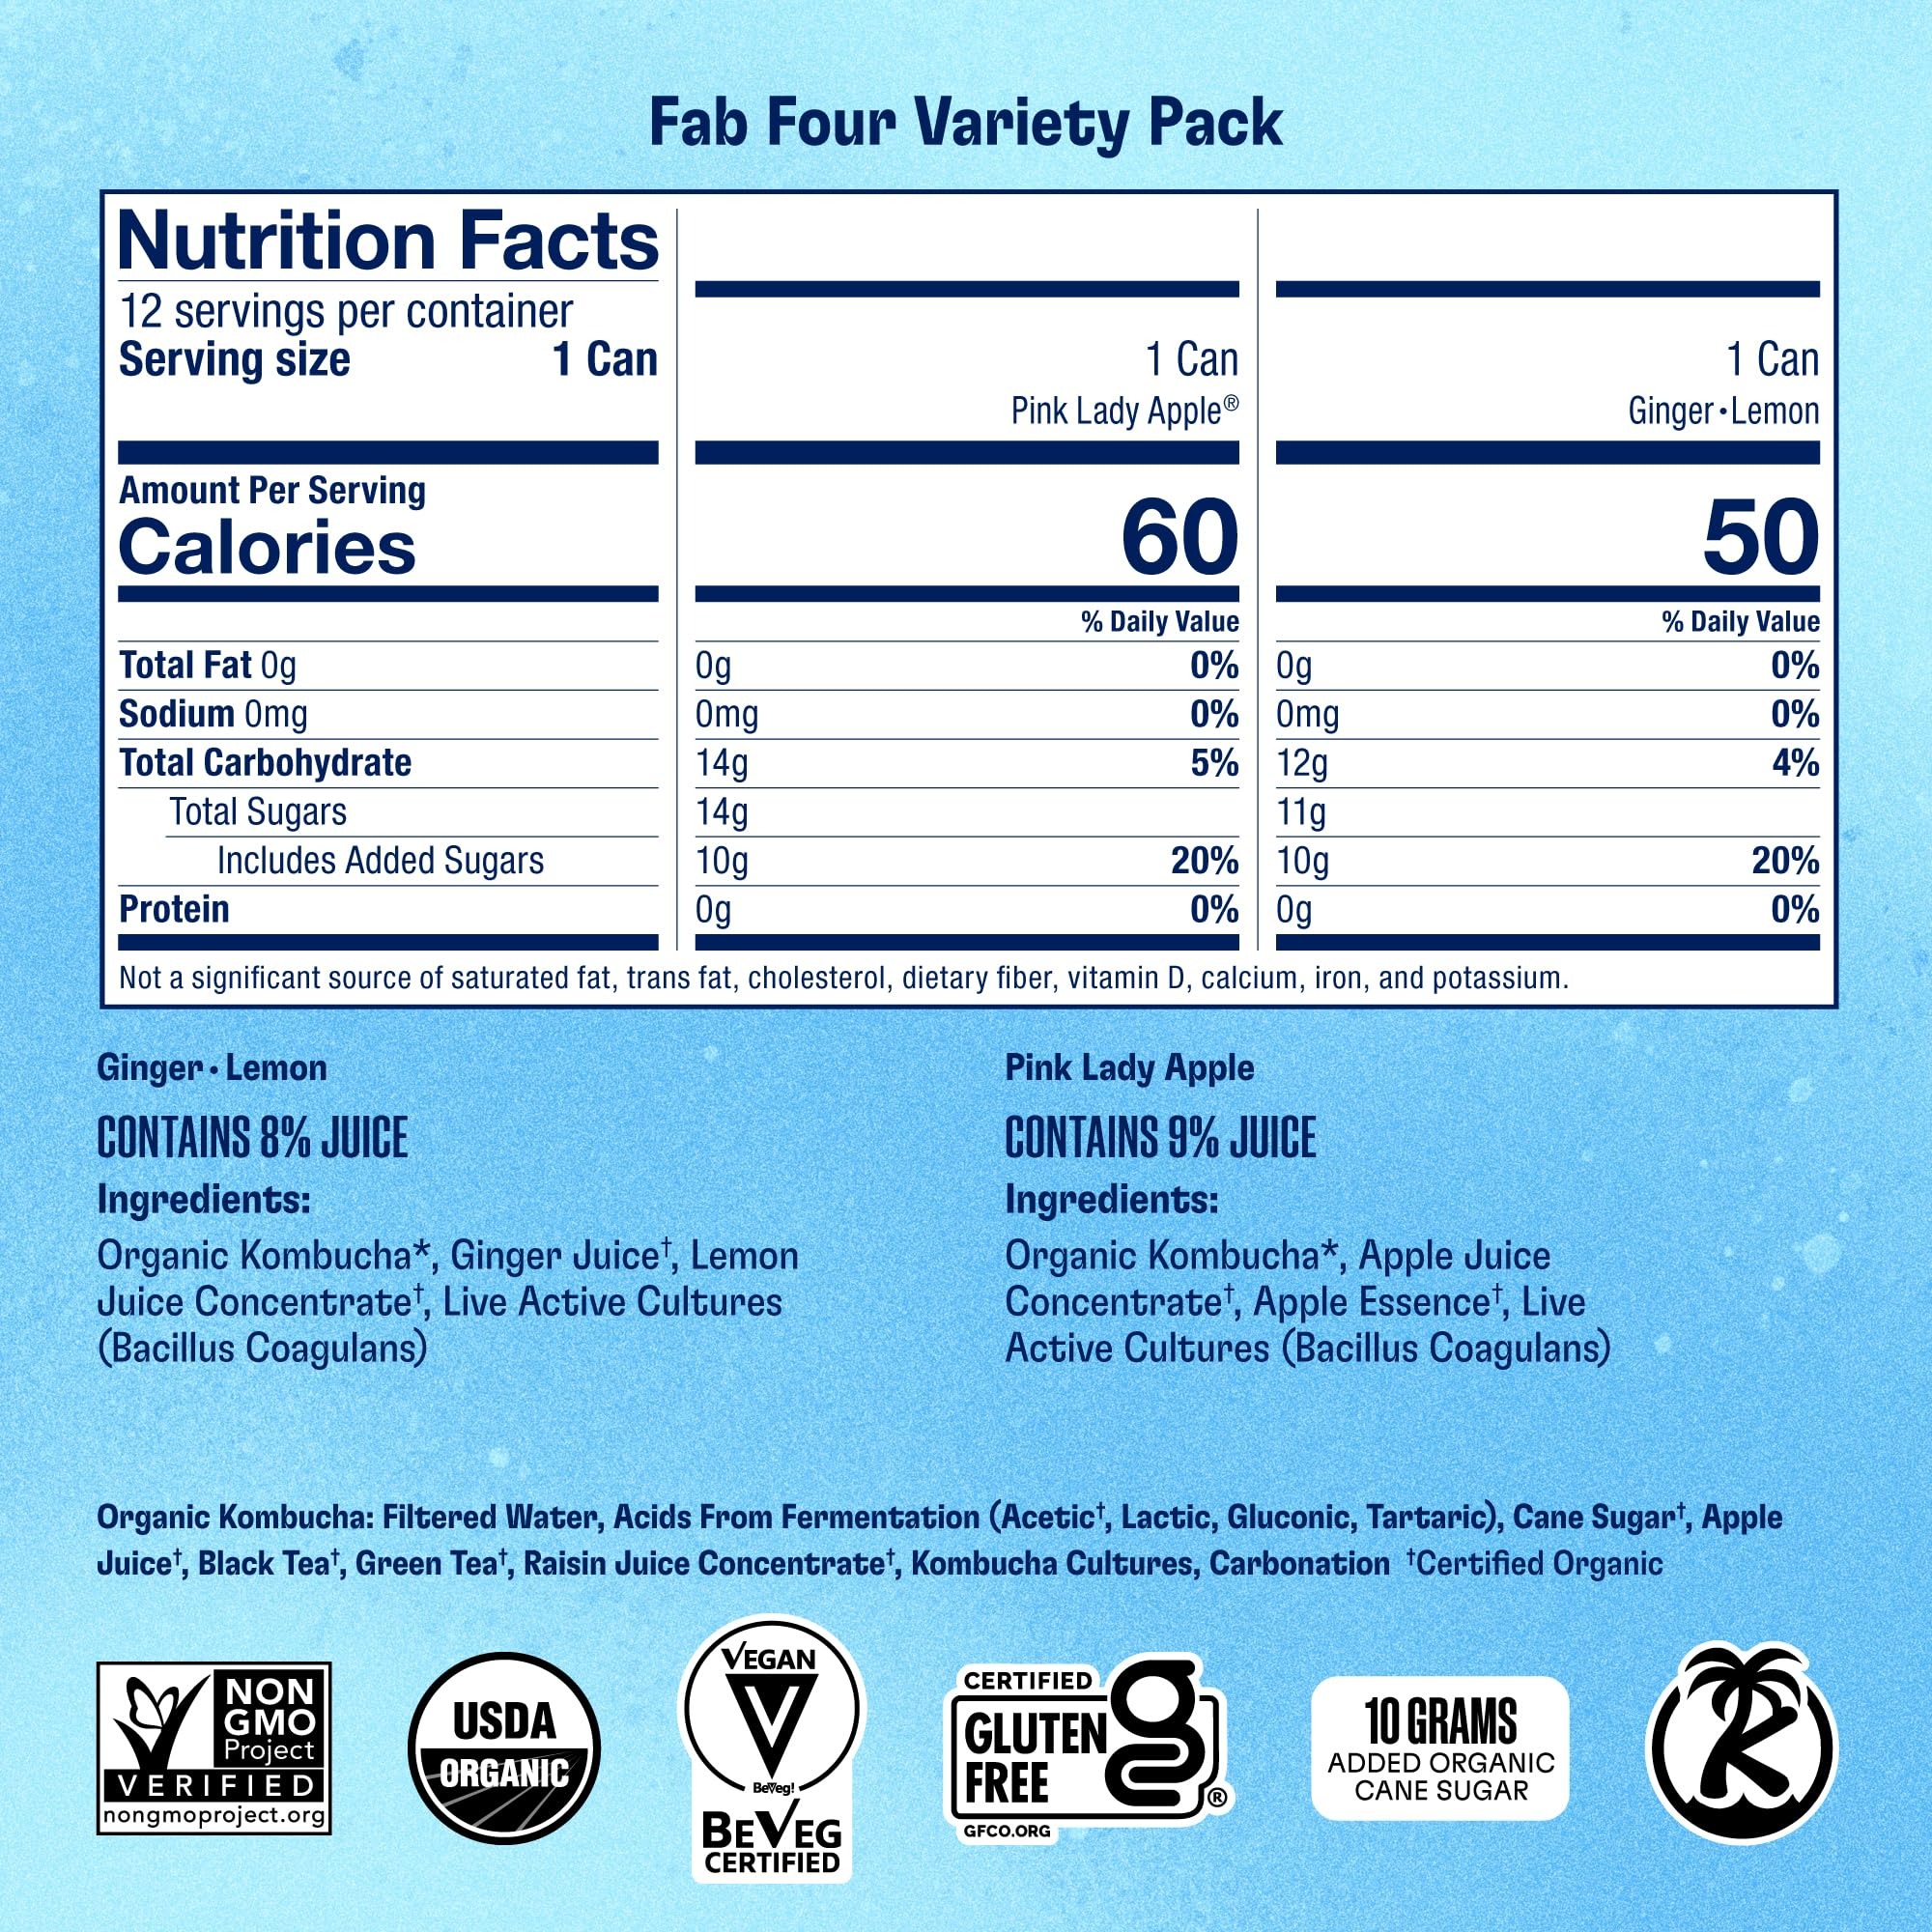
Item Name: Variety Pack of Four Flavors in Cans by Health-Ade
Bullet Point 1: Your Daily Probiotic: Probiotics are living bacteria that are known to improve gut health. When consumed, they contribute to a diverse microbiome which helps the rest of your body stay balanced.
Bullet Point 2: Gut Healthy Acids: During the fermentation process organic acids like acetic, lactic, gluconic and glucuronic acid are produced. These powerful “postbiotics” complete the many functions attributed to gut health.
Bullet Point 3: Natural Antioxidants: Antioxidants make up your body's clean-up crew. These plant-based substances are known to support your body's overall health and wellbeing.
Bullet Point 4: Real Fruit Juice: Our kombucha is flavored with real fruit juice from organic produce for a deliciously refreshing taste.
Bullet Point 5: No Artificial Sweeteners, Flavors, or Colors: Enjoy Health-Ade as a better-for-you alternative to your favorite bubbly beverage. Containing far less sugar than the average soda, Health-Ade Kombucha supports multiple functional benefits and is never made with any artificial sweeteners, flavors, or colors.
Product Description: Say hello to more feel-good-gut days! Every can of Health-Ade Kombucha combines thirst-quenching, organic juice with the living probiotics of fermented tea for a deliciously bubbly, gut-healthy beverage. You’re sips away from a healthier gut and a happier you!
Value: 138.0
Unit: Fl Oz

Price: 39.95